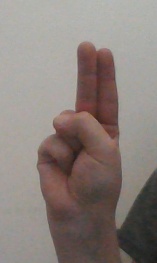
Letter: taa